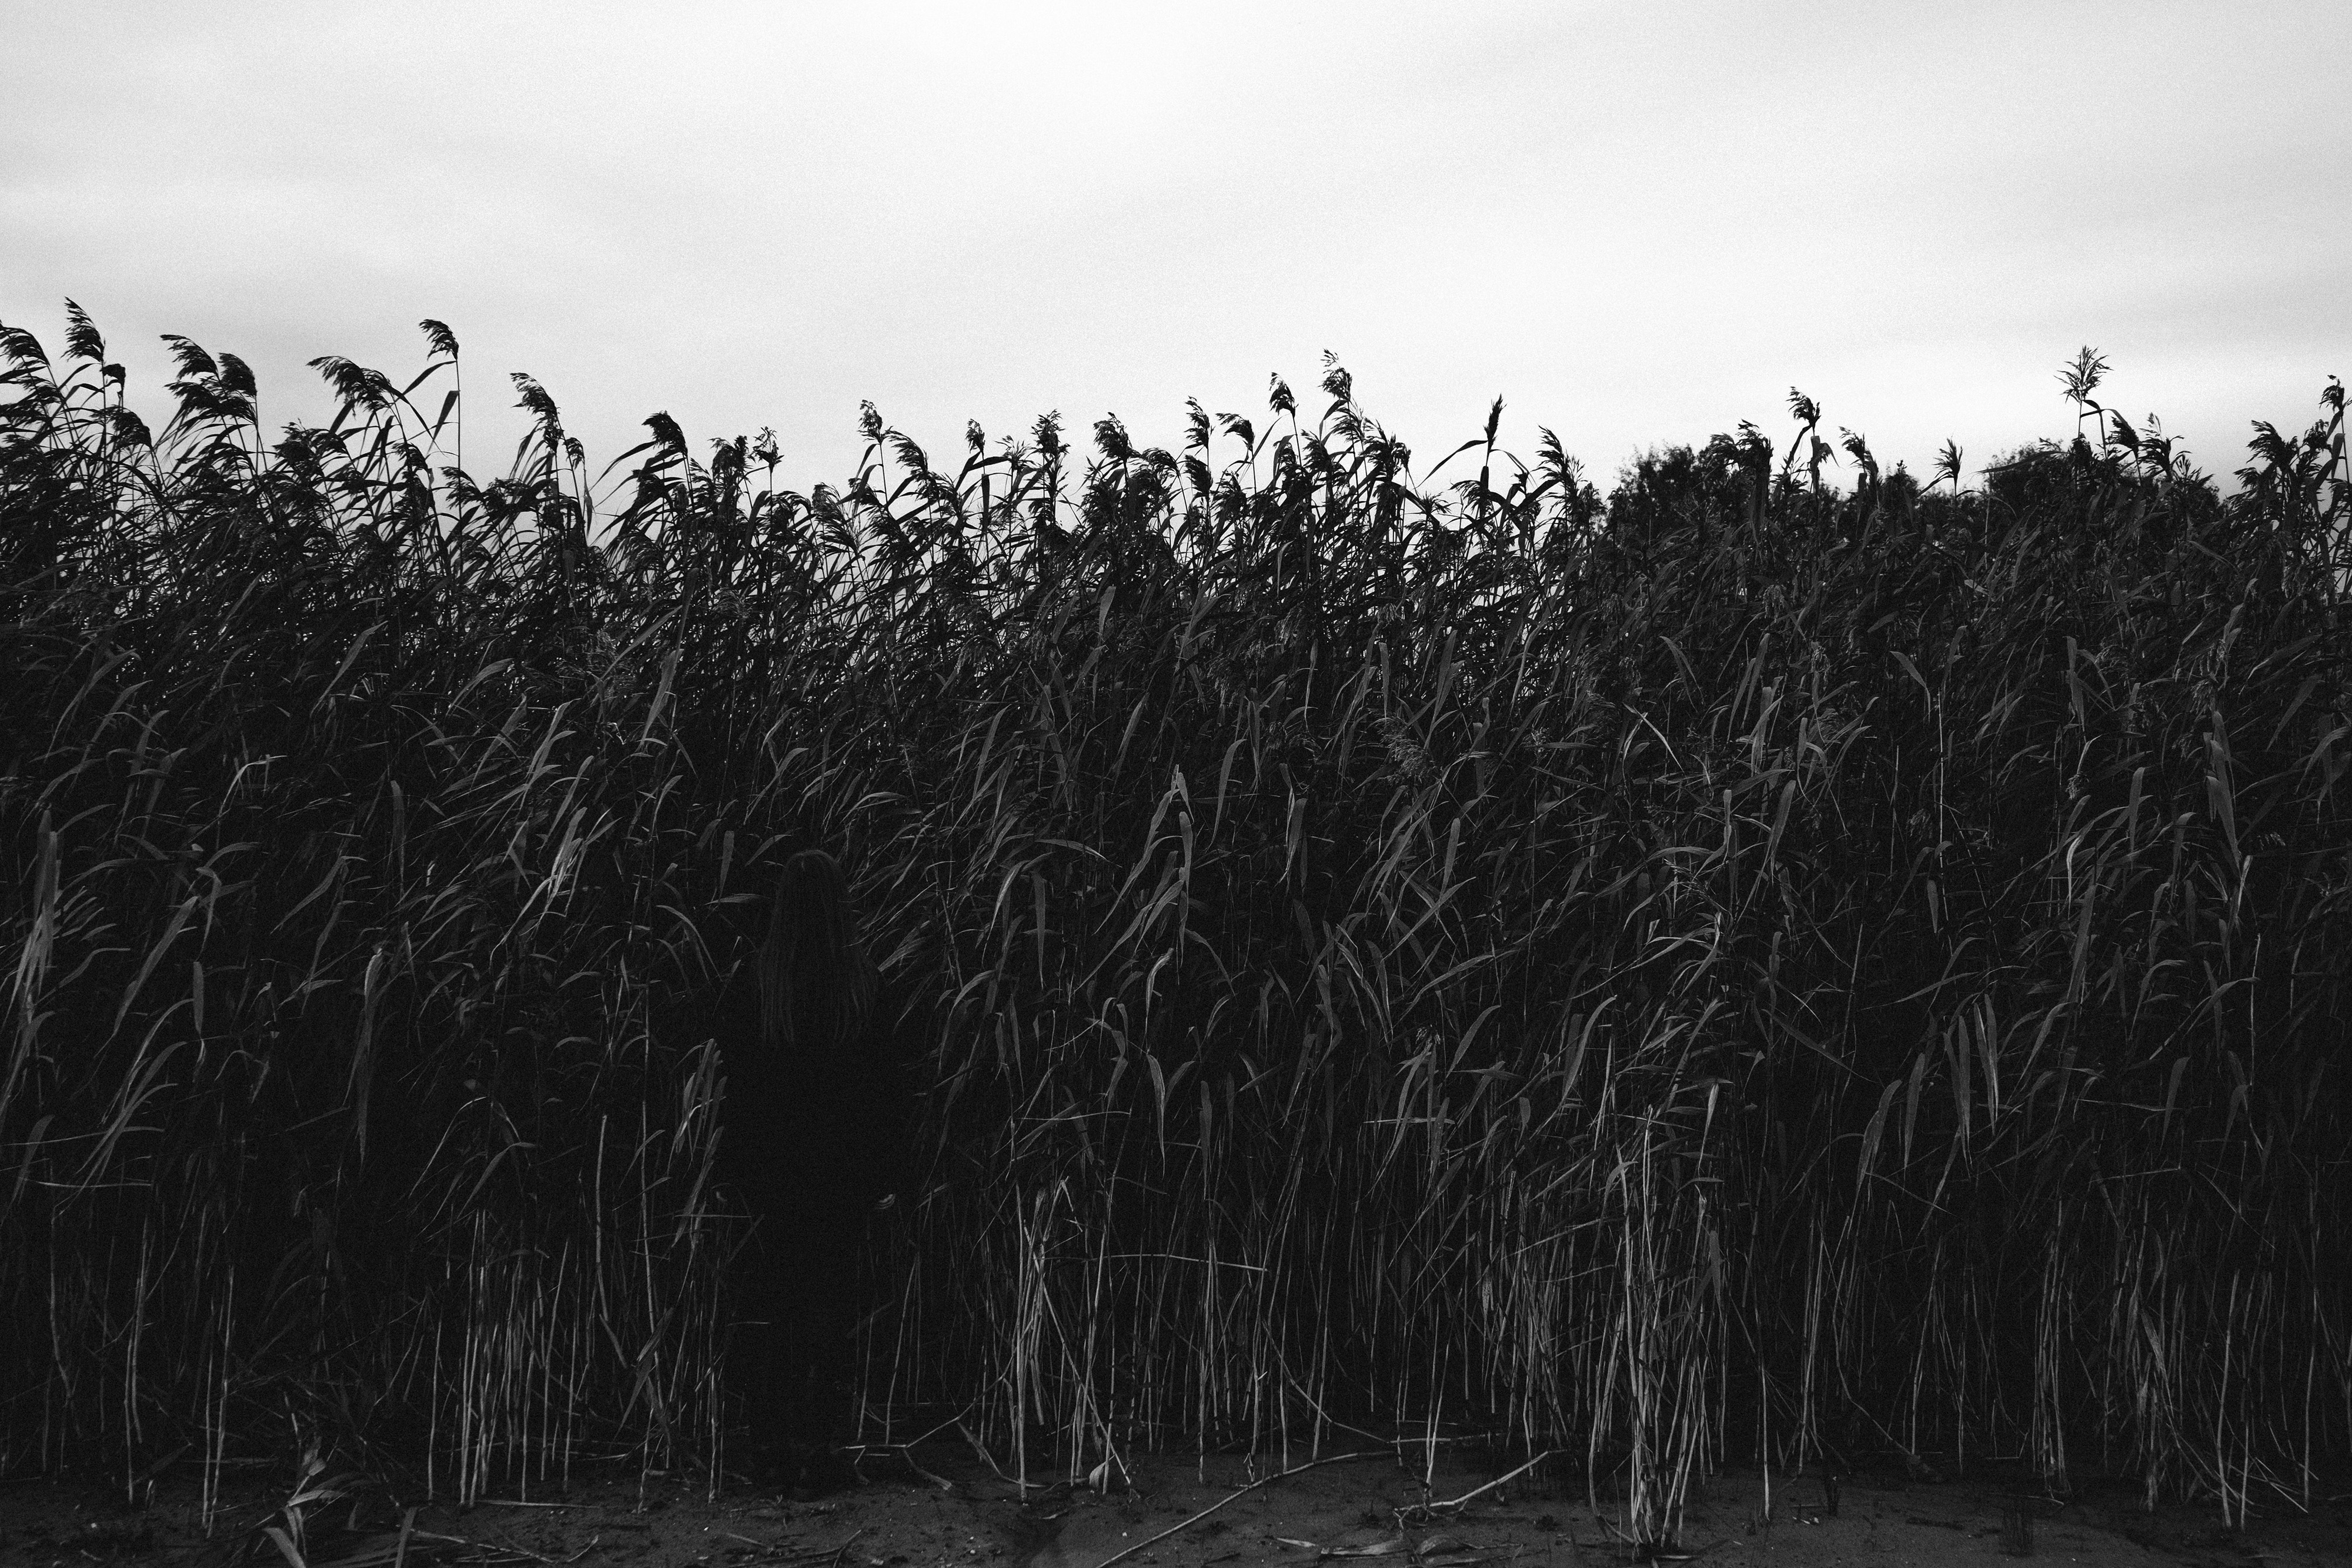
tree, nature, forest, grass, black and white, plant, mist, field, morning, darkness, agriculture, monochrome, rural area, monochrome photography, atmospheric phenomenon, grass family, woody plant